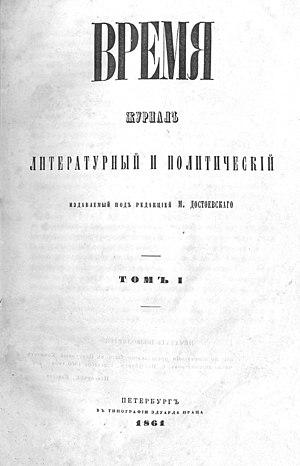
Le Temps est une revue mensuelle politico-littéraire d'une trentaine de pages en moyenne éditée à Saint-Pétersbourg par les frères Mikhaïl et Fiodor Dostoïevski entre 1861 et mai 1863.